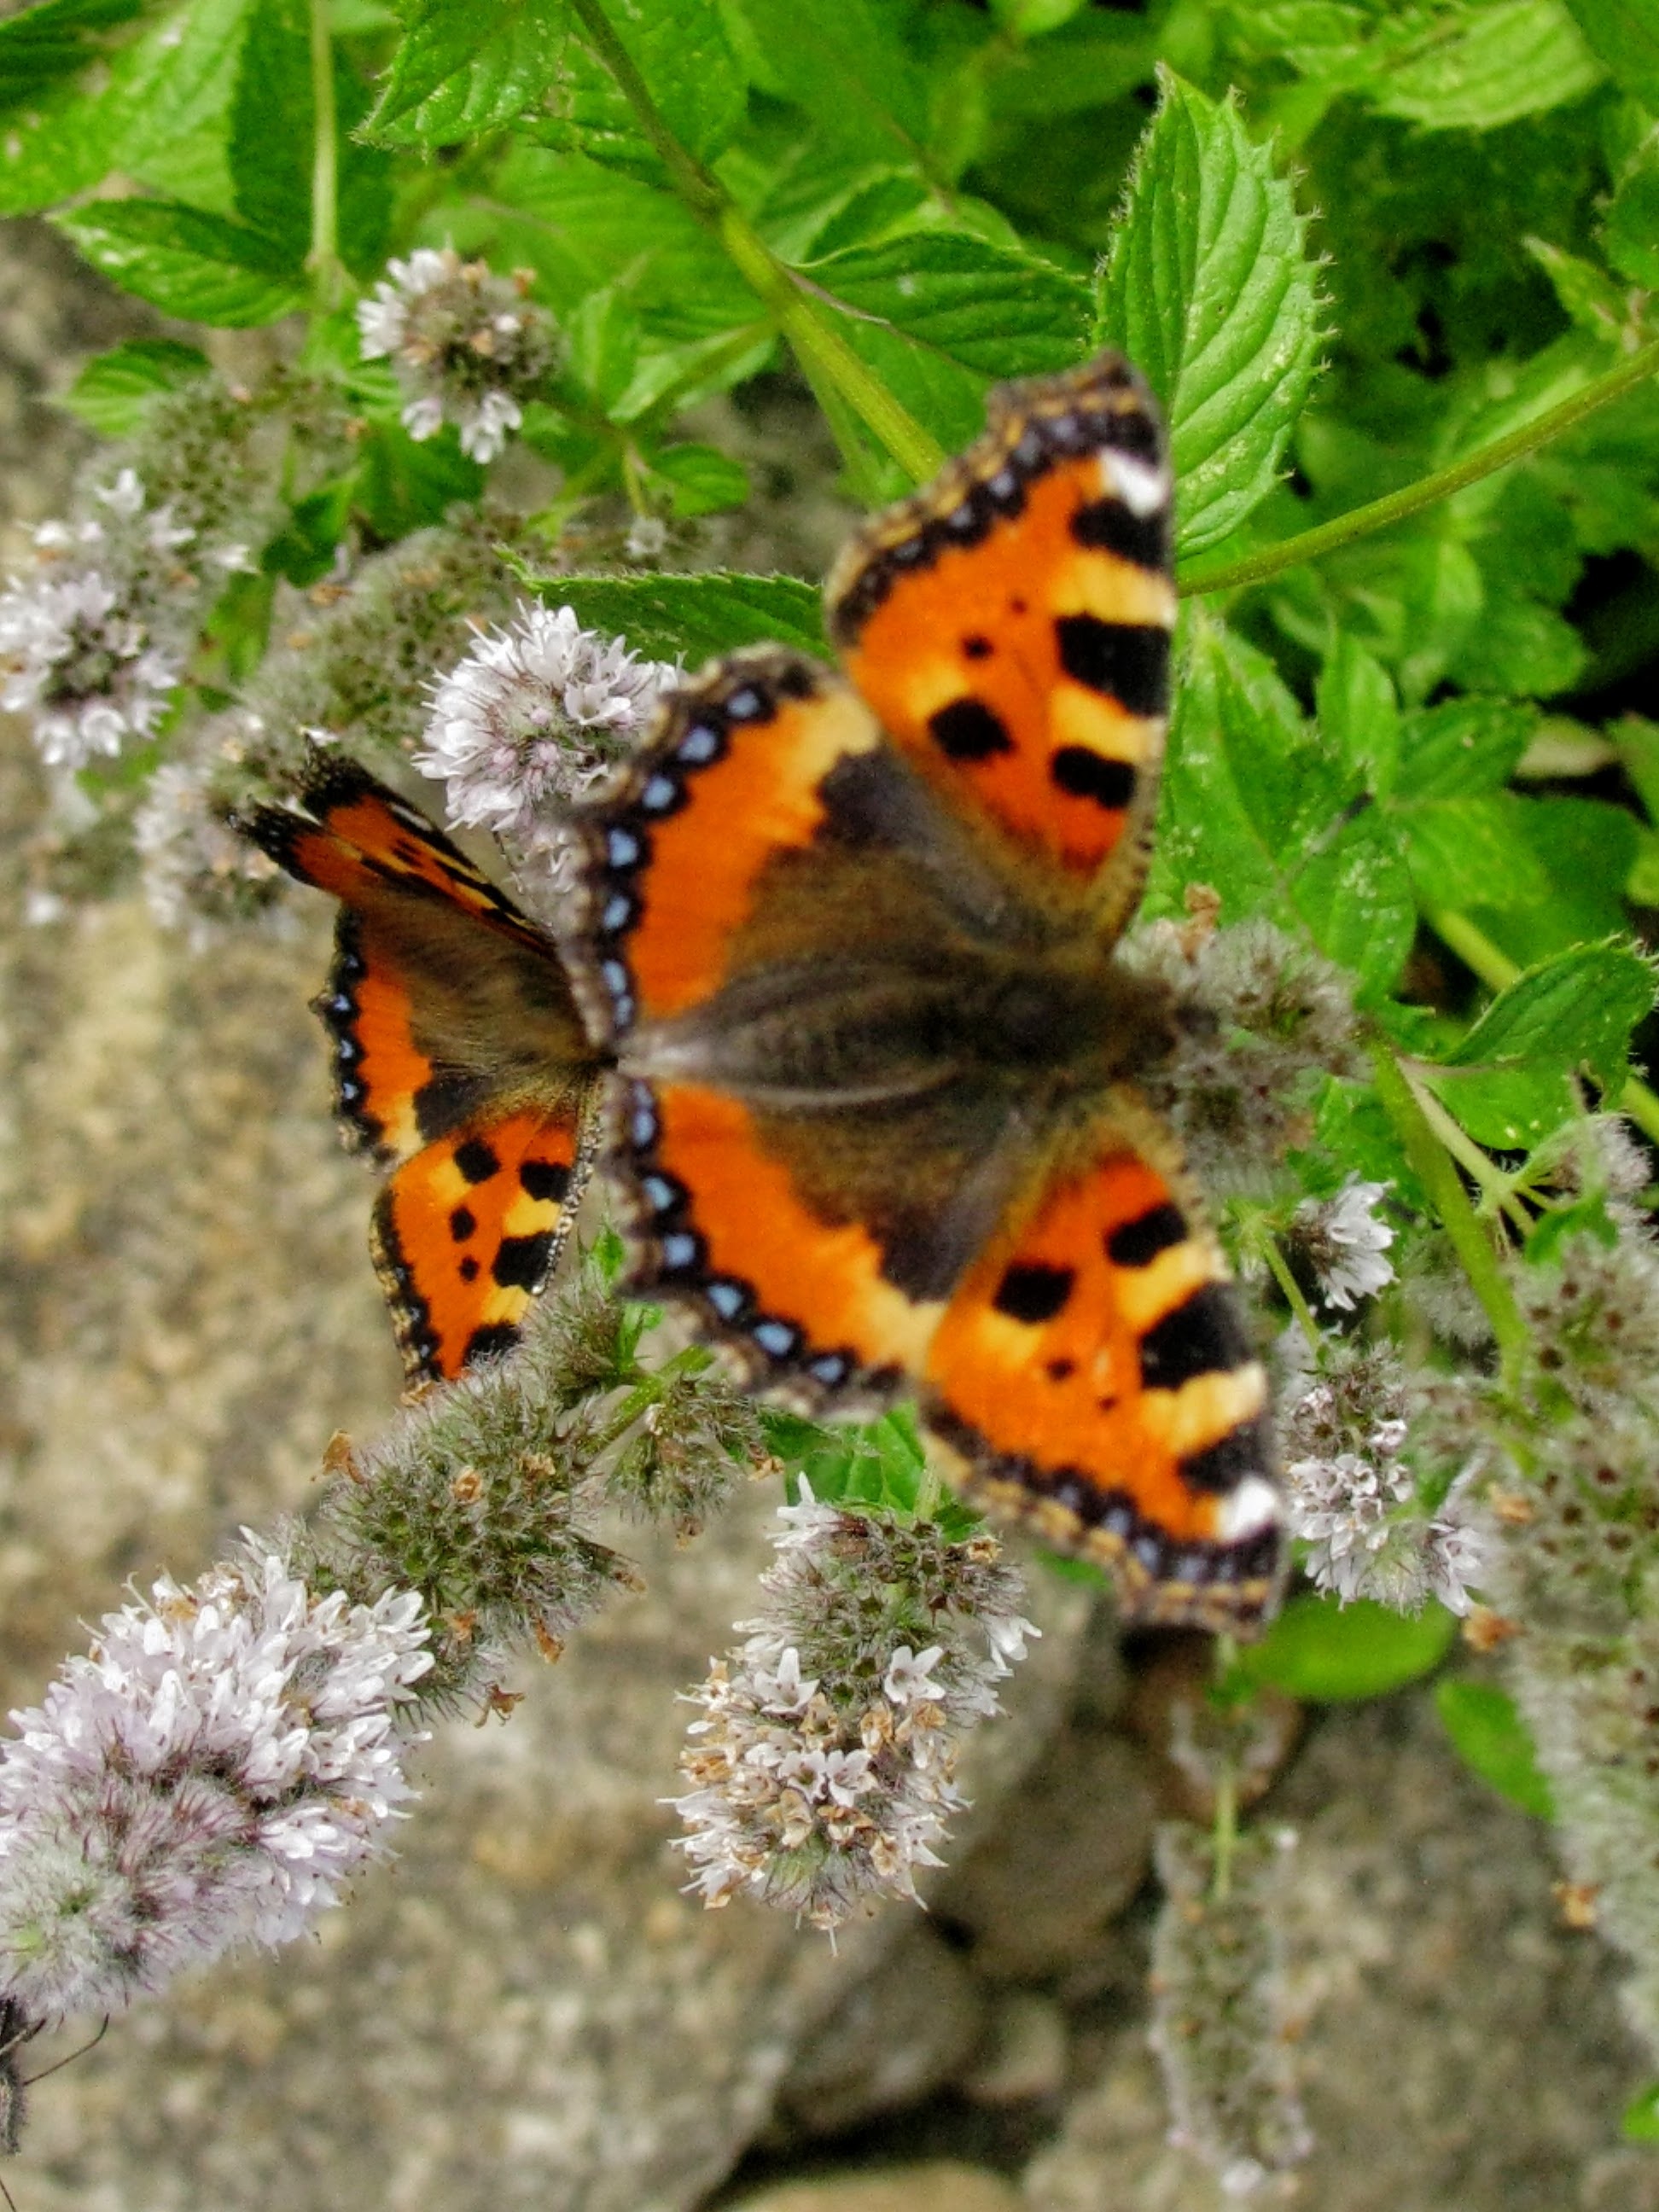
flower, wildlife, insect, butterfly, fauna, invertebrate, monarch butterfly, macro photography, moths and butterflies